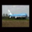
Label: airplane